Brown trout

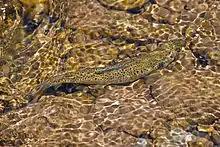
Brown trout in a creek

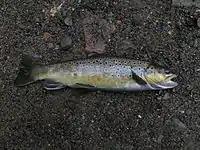
A young brown trout from the River Derwent in North East England

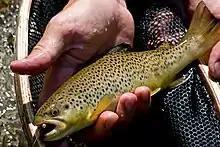
Brown trout from a western Wyoming creek

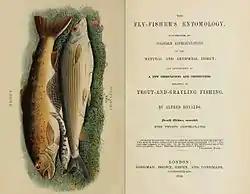
Frontis and title page from "The Fly-fisher's Entomology", 1849, by Alfred Ronalds, showing a brown trout and a grayling

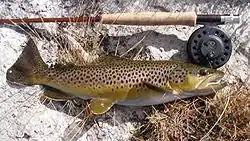
Firehole river brown trout

The brown trout is a medium-sized fish, growing to or more and a length of about in some localities, although in many smaller rivers, a mature weight of or less is common. "S. t. lacustris" reaches an average length of with a maximum length of and about .